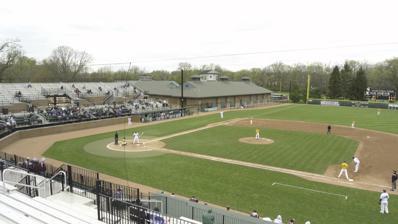
Building: Drayton McLane Baseball Stadium at John H. Kobs Field
Country: United States of America
Year built: 1902
College stadium, East Lansing Drayton McLane Baseball Stadium at John H. Kobs Field The stadium during a game in 2012 Former names Old College Field (1902–1969) Location East Lansing, Michigan Owner Michigan State University Operator Michigan State University Capacity 4,000 Field size Center Field - 400 ft Right Field - 301 Construction Broke ground 1900 Opened April 18, 1902 Renovated 2006 April, 2009 Construction cost $ 4.3 million (2009 reconstruction) Tenants Michigan State Spartans baseball team Drayton McLane Baseball Stadium at John H. Kobs Field is a college baseball stadium in East Lansing, Michigan .  The stadium holds roughly 4,600 people.  It is located on a floodplain on the inside of a bend in the Red Cedar River known traditionally as Old College Field (opened in 1902) and is the home field for the Michigan State University Spartans college baseball team.  The facility received a $4.3 million renovation in 2009.  The field itself is named after former MSU baseball coach John Kobs (named for him in 1969), and the stadium facility is named after former Houston Astros owner and Michigan State alumnus Drayton McLane Jr., whose donation in 2008 allowed for the renovation of the new facility. The first official game in the newly renovated stadium was played on April 4, 2009. Spartan pitcher Nolan Moody threw a no-hitter against Northwestern University . It marked MSU's first no-hitter in 16 years. In the summer of 2015, McLane Stadium at Kobs Field had a new electric field heating system installed by Sports Fields, Inc., becoming the first baseball field in the world with the state-of-the-art system. The numbers of five former players have been honored by the Spartans and hang on the right field fence: No. 36 Robin Roberts , No. 30 Kirk Gibson , No. 10 Steve Garvey , No. 5 Tom Yewcic and No. 13 Mark Mulder .  Also honored are No. 25, worn by coach John Kobs and No. 1 worn by coach Danny Litwhiler . High school and amateur baseball games also take place at Kobs Field. It was the largest baseball stadium in the Lansing area until the completion of Oldsmobile Park . Prior to the 2005 renovation, seating at Kobs Field consisted of wooden bleachers with capacity of about 2,000, dating from shortly after World War II. Considerable open space outside the foul lines allowed standing room crowds in excess of 5,000 on isolated occasions. See also List of NCAA Division I baseball venues References